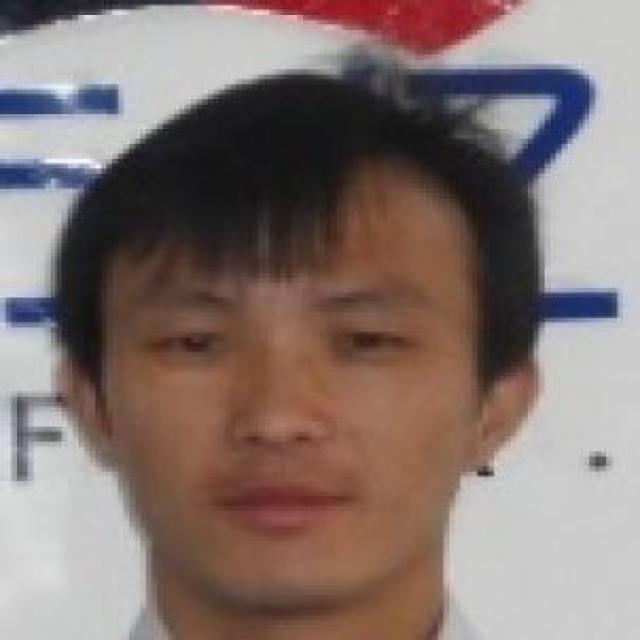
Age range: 21-44